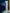
Number: 1